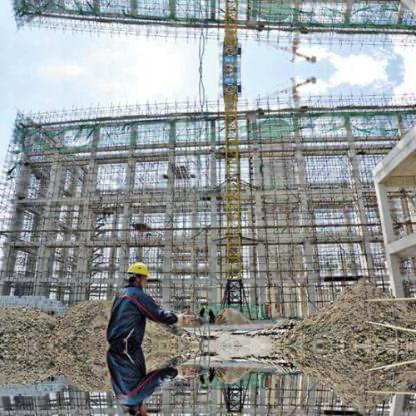
Objects in the image:
label: helmet
label: helmet